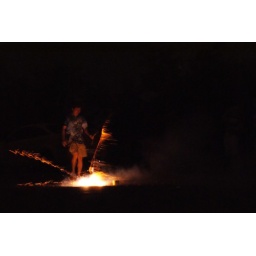
dewey carrying around a string of black cats